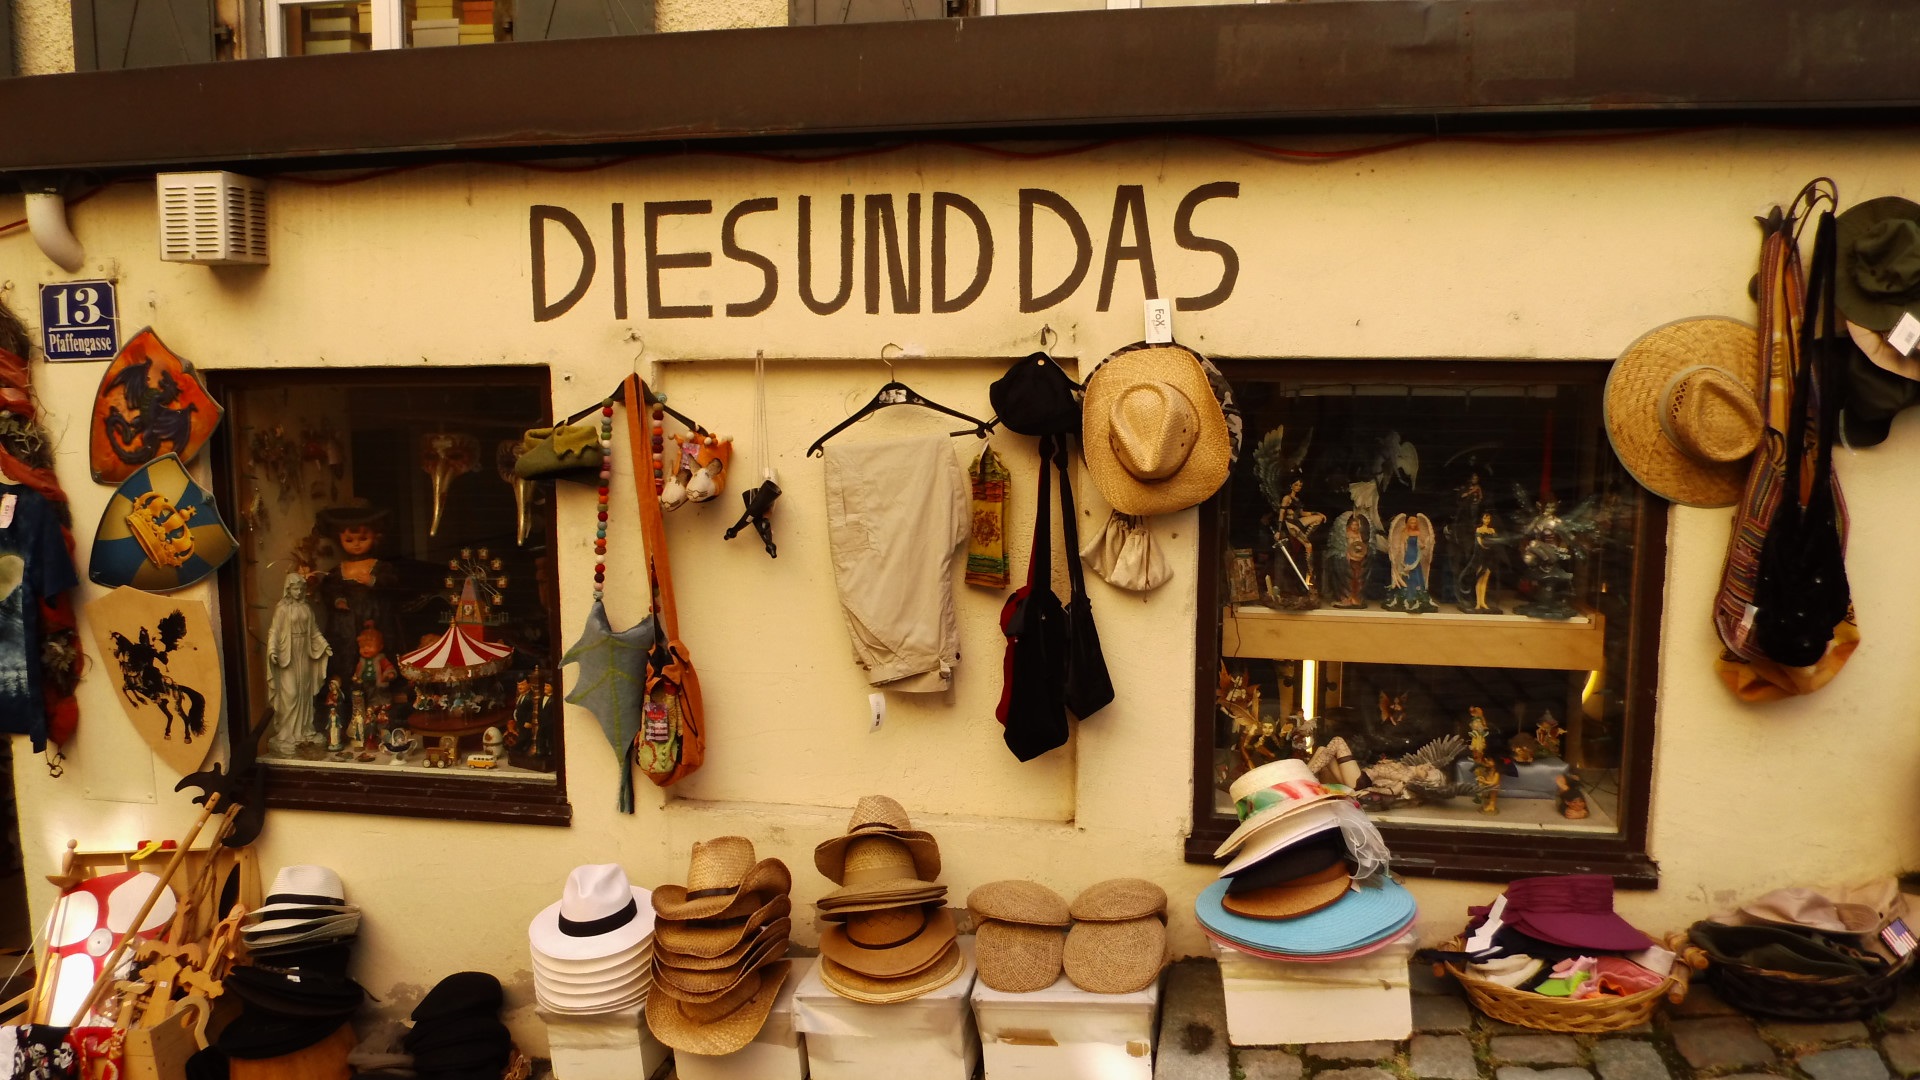
old, nostalgia, fashion, shopping, boutique, art, nostalgic, sale, tradition, souvenirs, retail, second hand, display window, hat shop